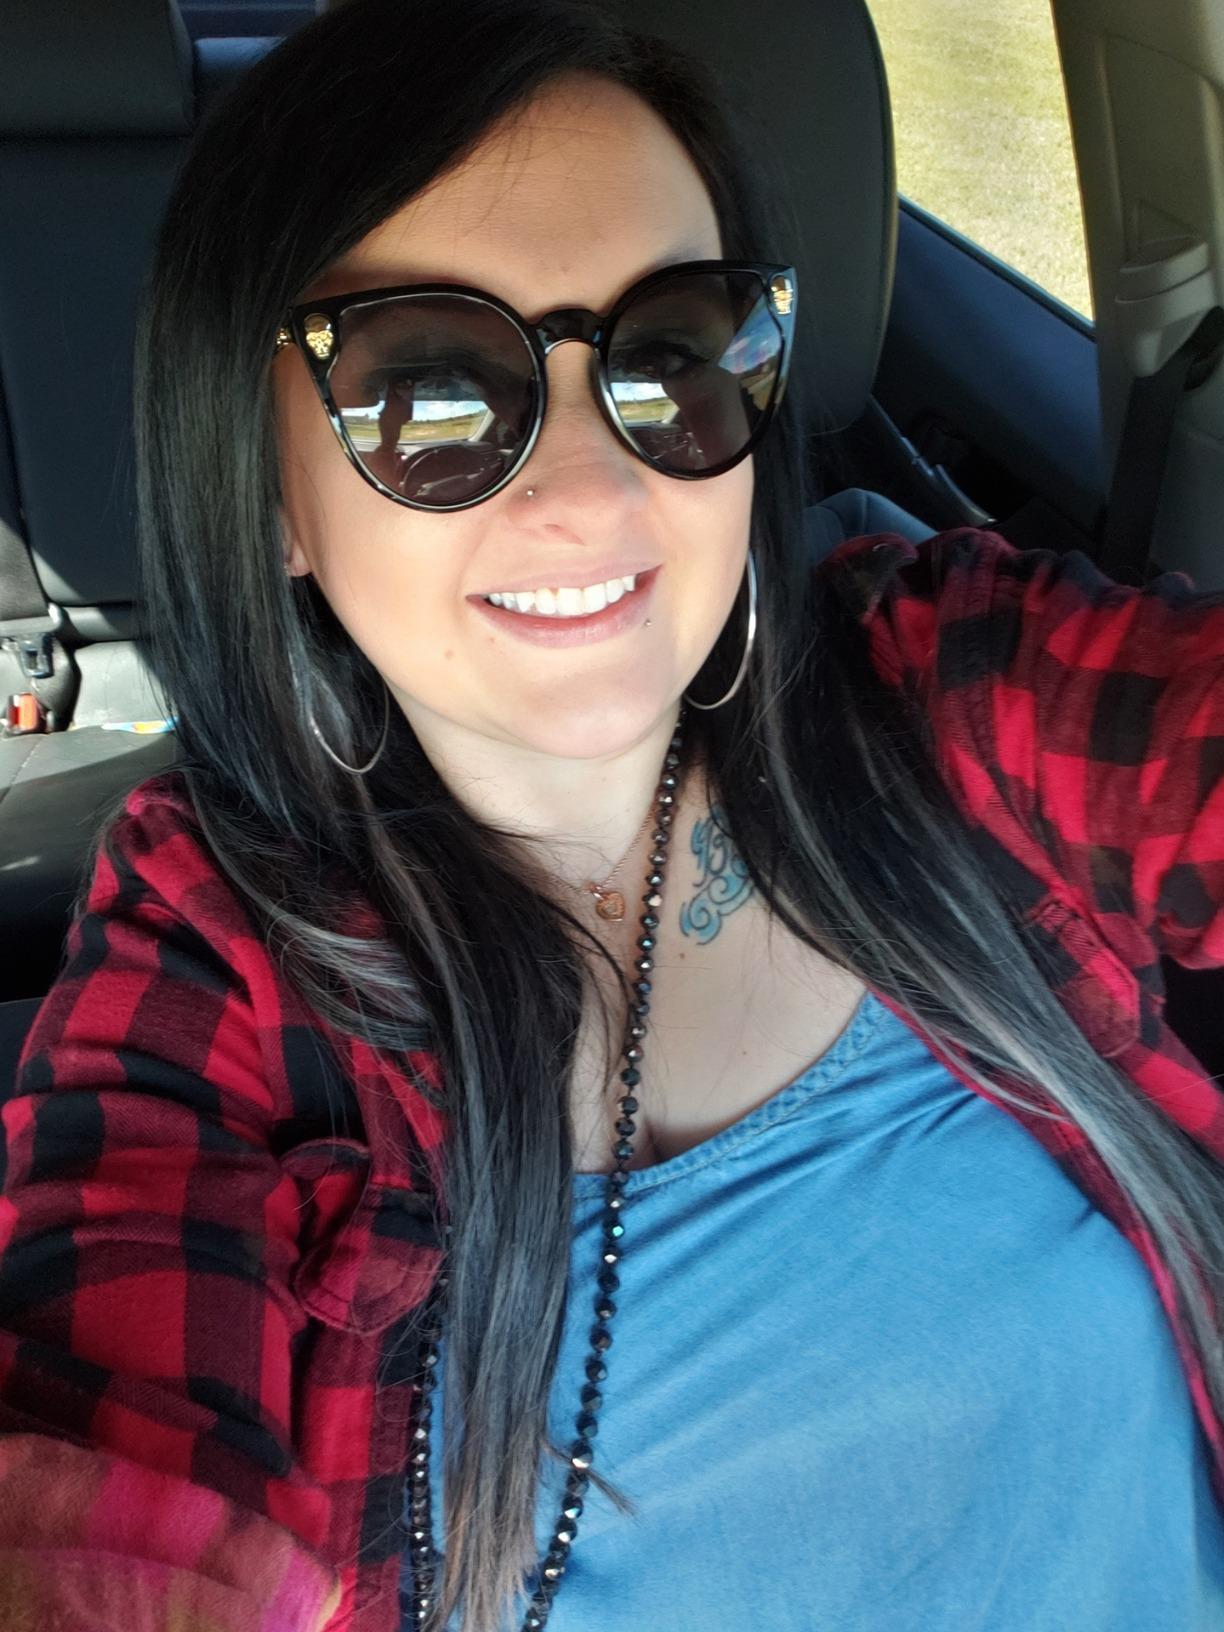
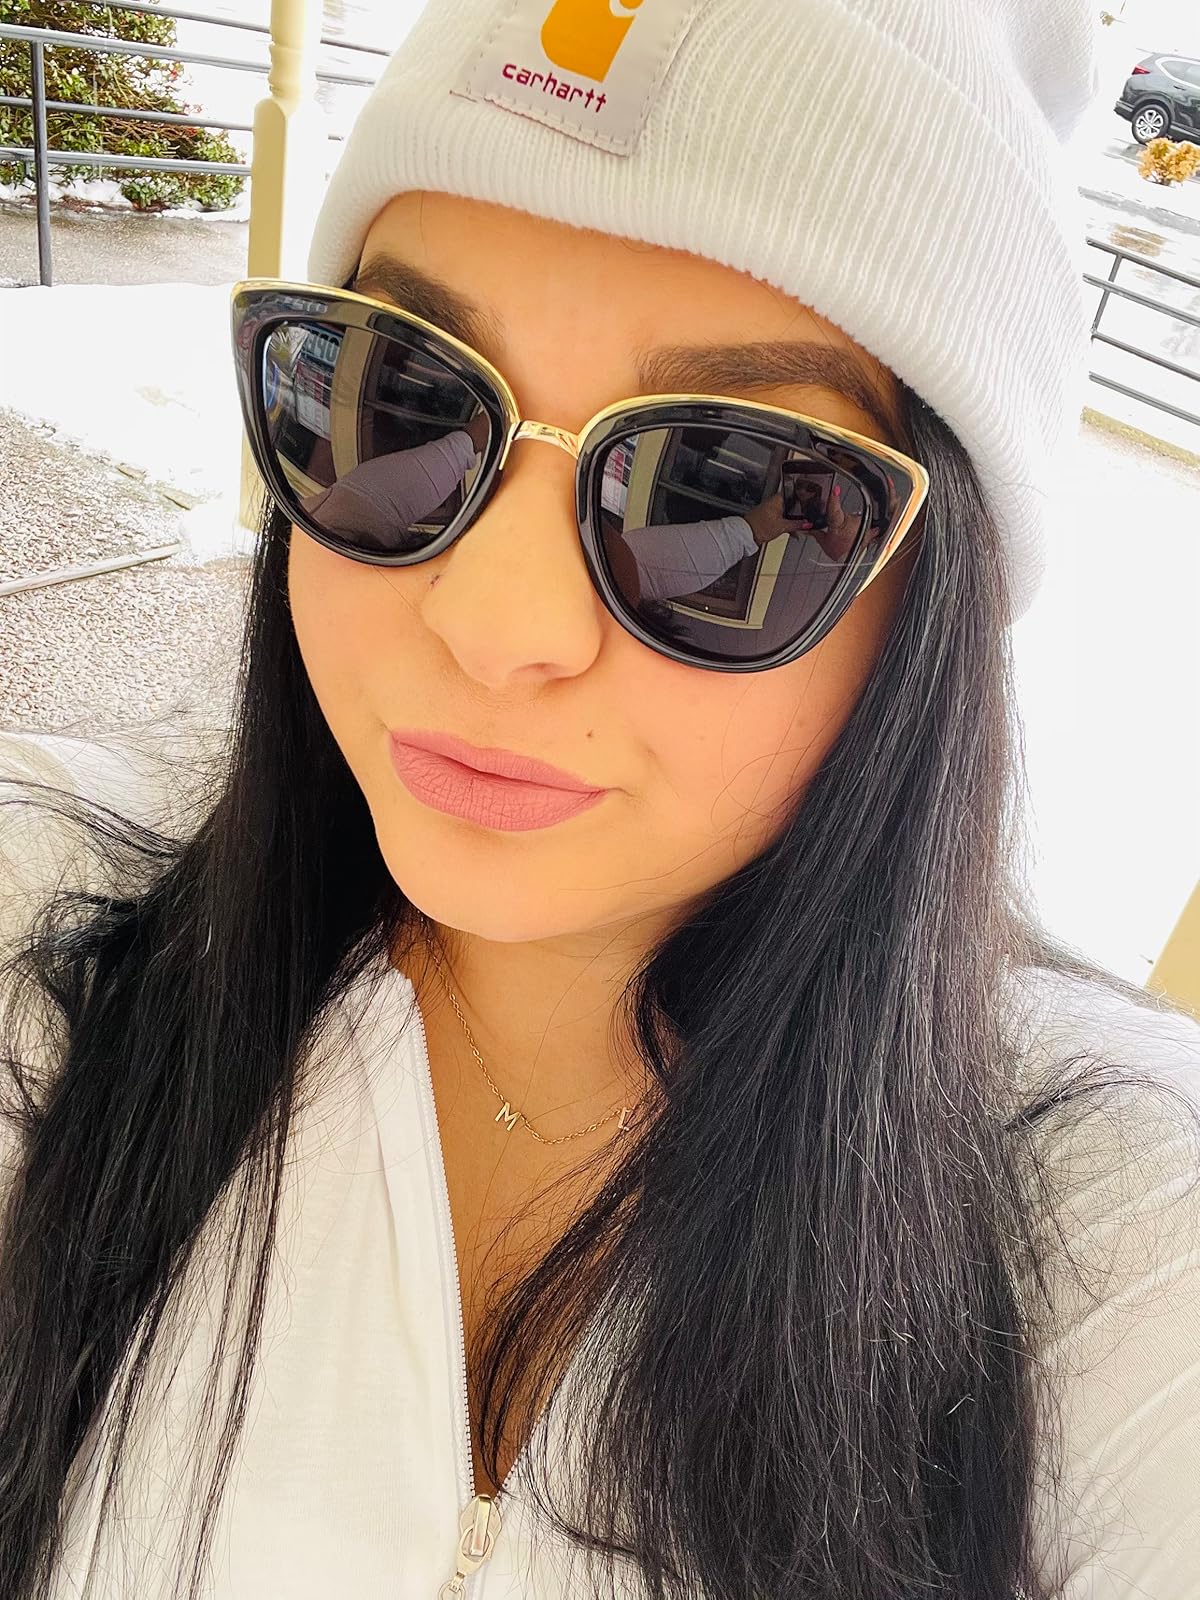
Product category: accessories_sunglasses
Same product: no